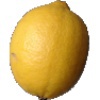
Label: Lemon 1